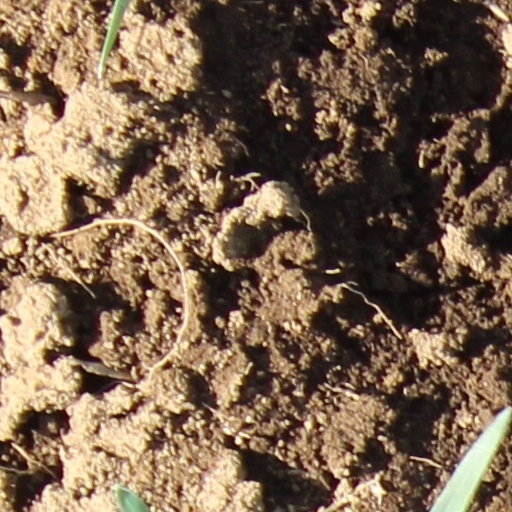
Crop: wheat